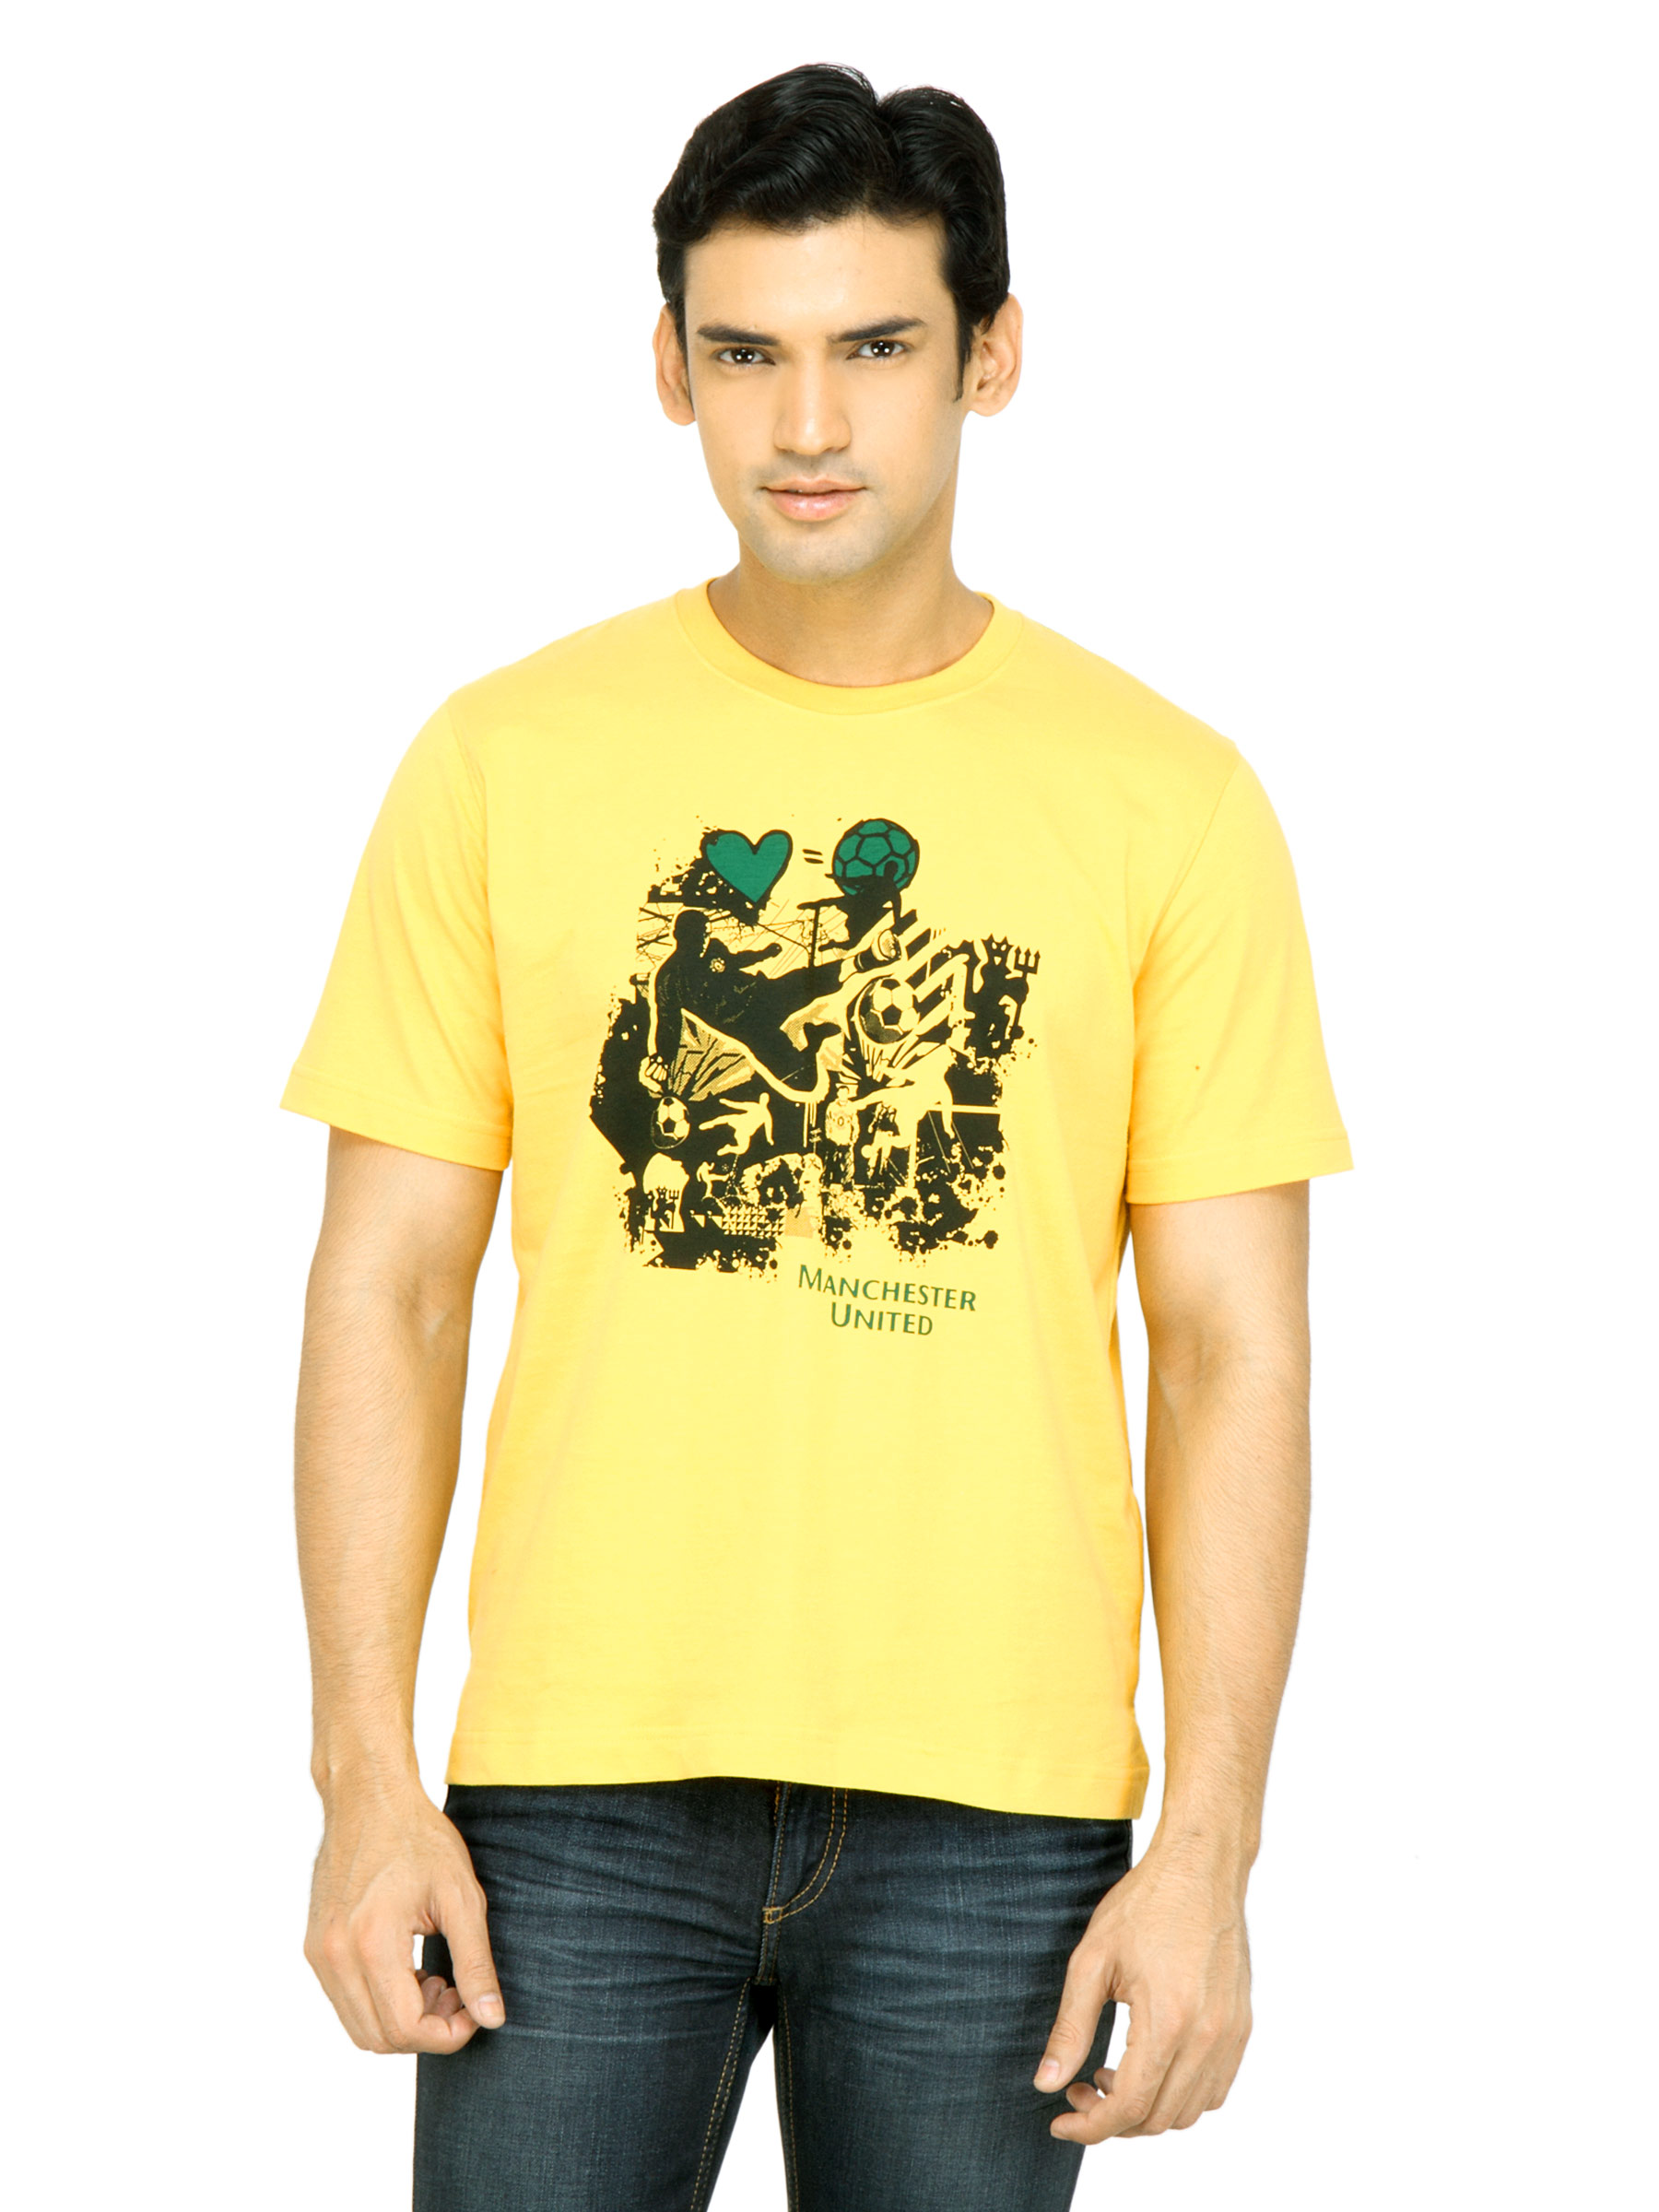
Manchester United Men Printed Yellow T-Shirt
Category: Apparel / Topwear / Tshirts
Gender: Men
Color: Yellow
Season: Fall 2011
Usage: Casual